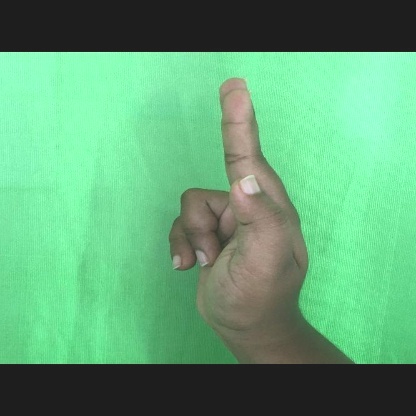
Mudra: Ardhapathaka